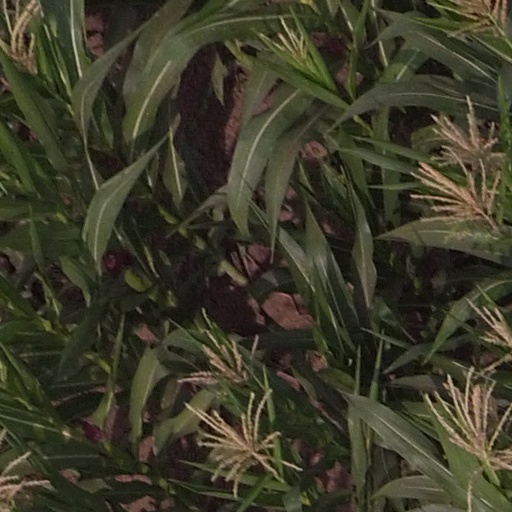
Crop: maize; corn